San Francisco Zen Center

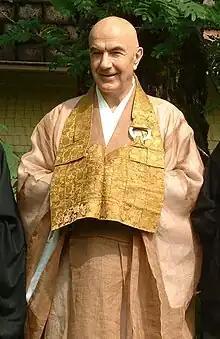
Zentatsu Richard Baker

In 1976, SFZC purchased the Gallo Pastry Company to found the Tassajara Bakery, which became popular before being sold to the company Just Desserts in 1992. The bakery was closed altogether in 1999. Tassajara Bakery was a Zen Center venture promoted by Richard Baker as an extension of the baking practices at Tassajara Zen Mountain Center. Tassajara baked bread for student and guest consumption since 1967, and Edward Espe Brown's "Tassajara Bread Book", demonstrated consumer interest. The bakery supplied Greens Restaurant and some local grocers.